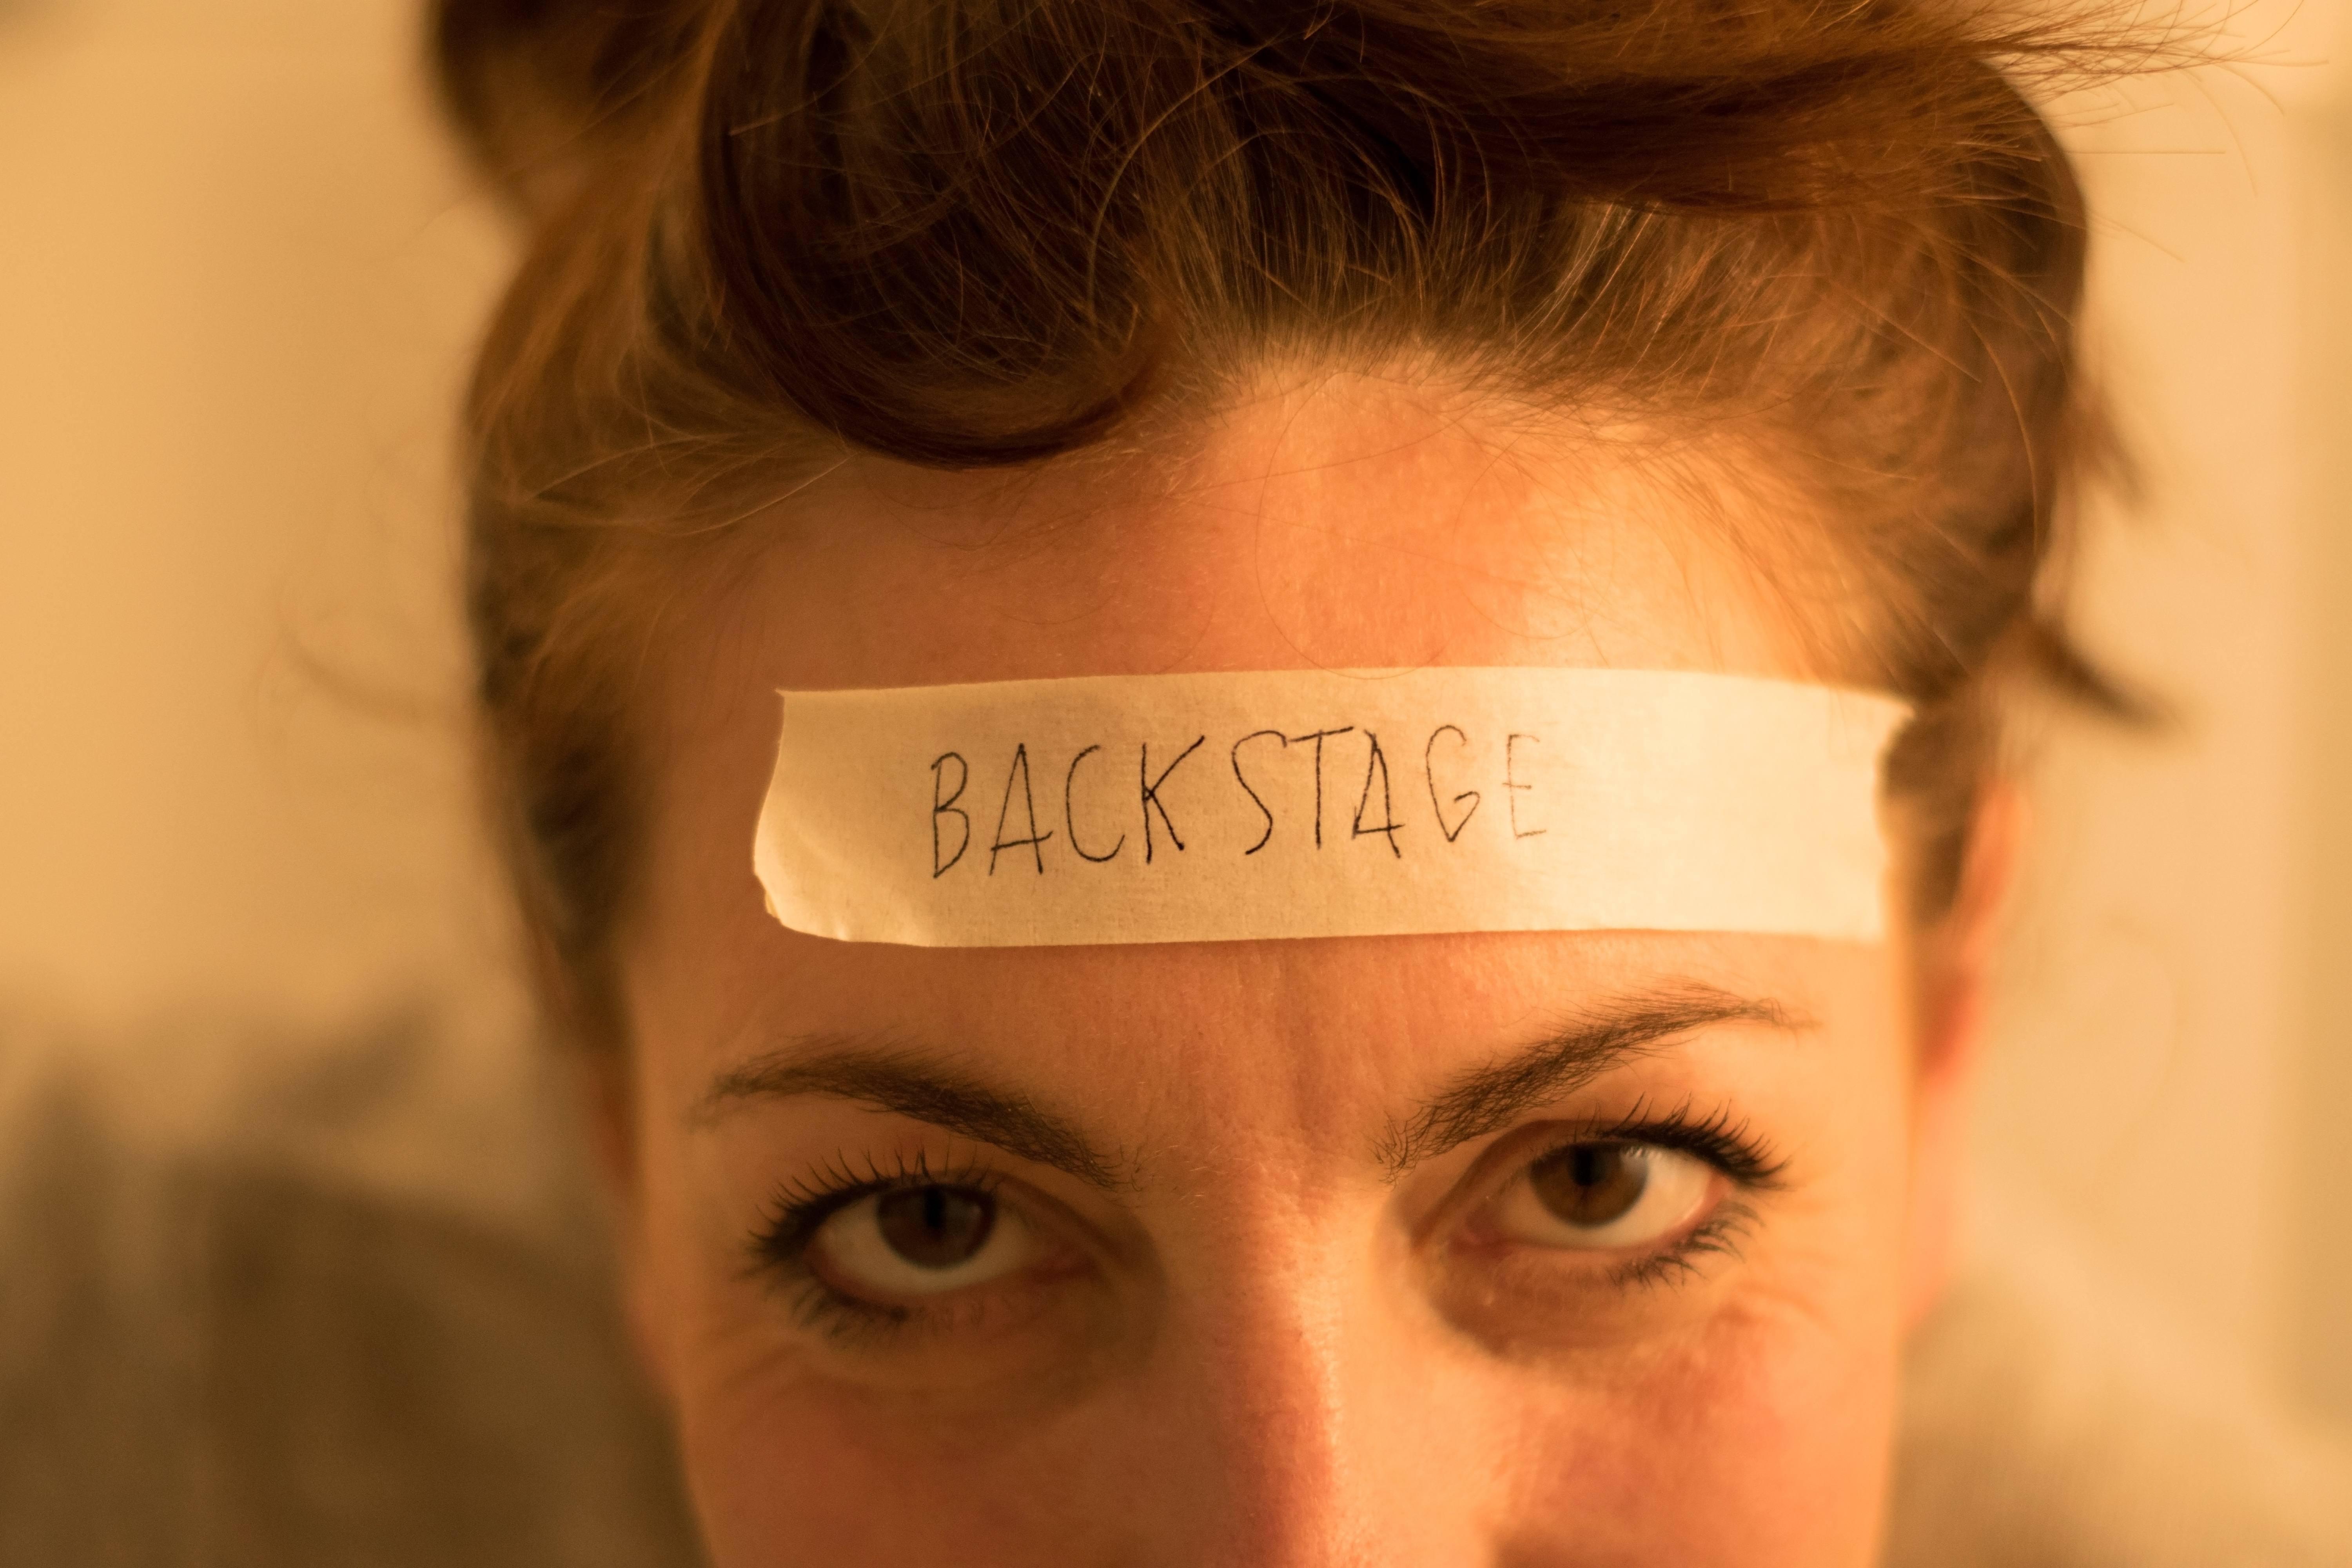
hair, portrait, color, ear, lip, hairstyle, smile, eyebrow, close up, human body, face, nose, eye, glasses, head, skin, beauty, organ, emotion, forehead, portrait photography, facial hair